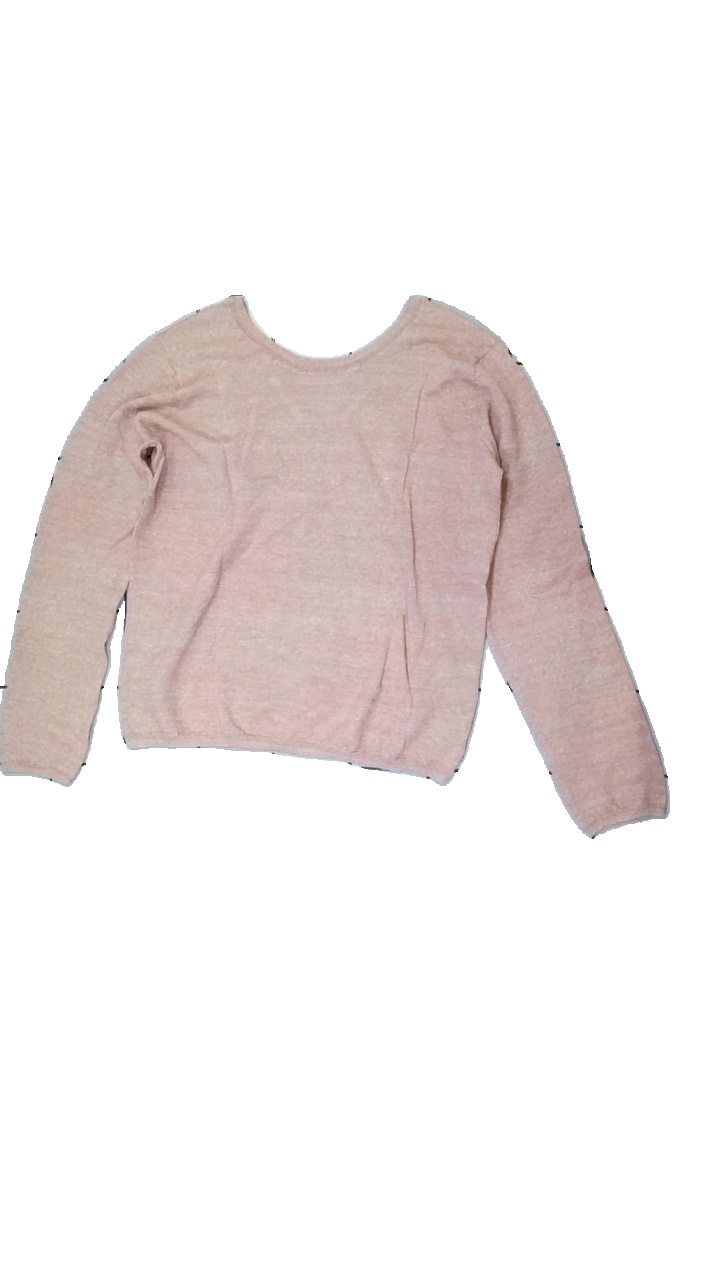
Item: Sweater (Ladies)
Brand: Missing
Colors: Pink
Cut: Regular
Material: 61% Wool 39% Cotton
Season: All
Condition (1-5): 5
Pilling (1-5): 5
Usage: Reuse
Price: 100-150